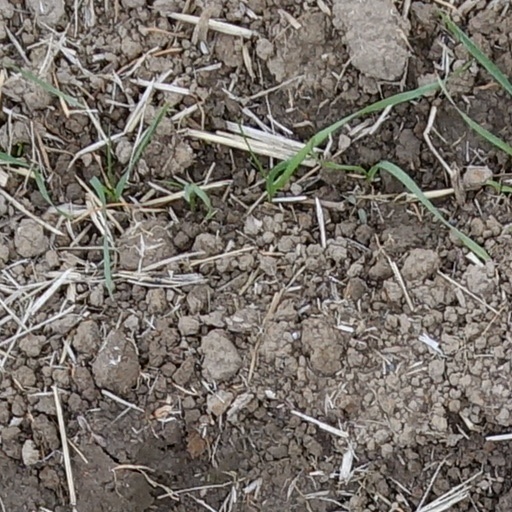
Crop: wheat